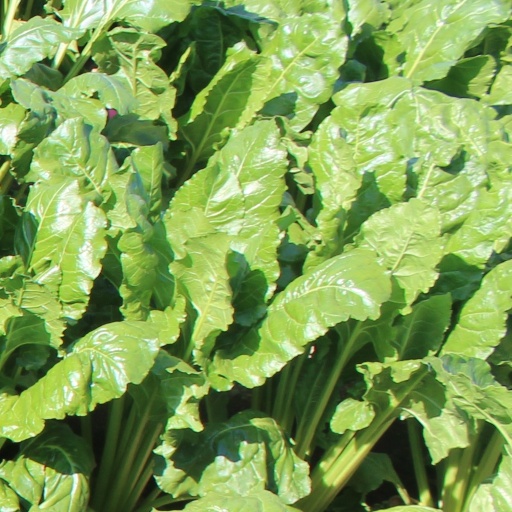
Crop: sugar beet